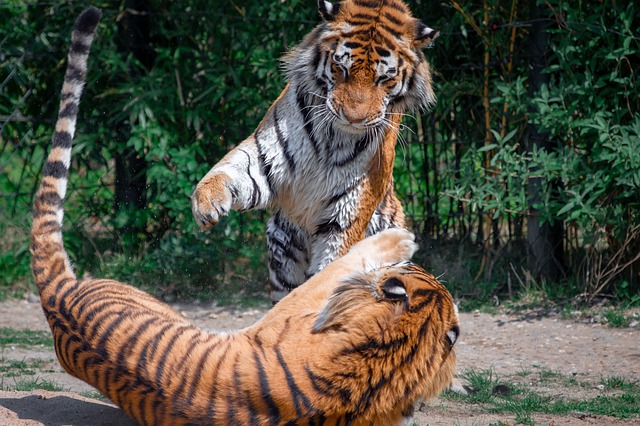
Label: cat